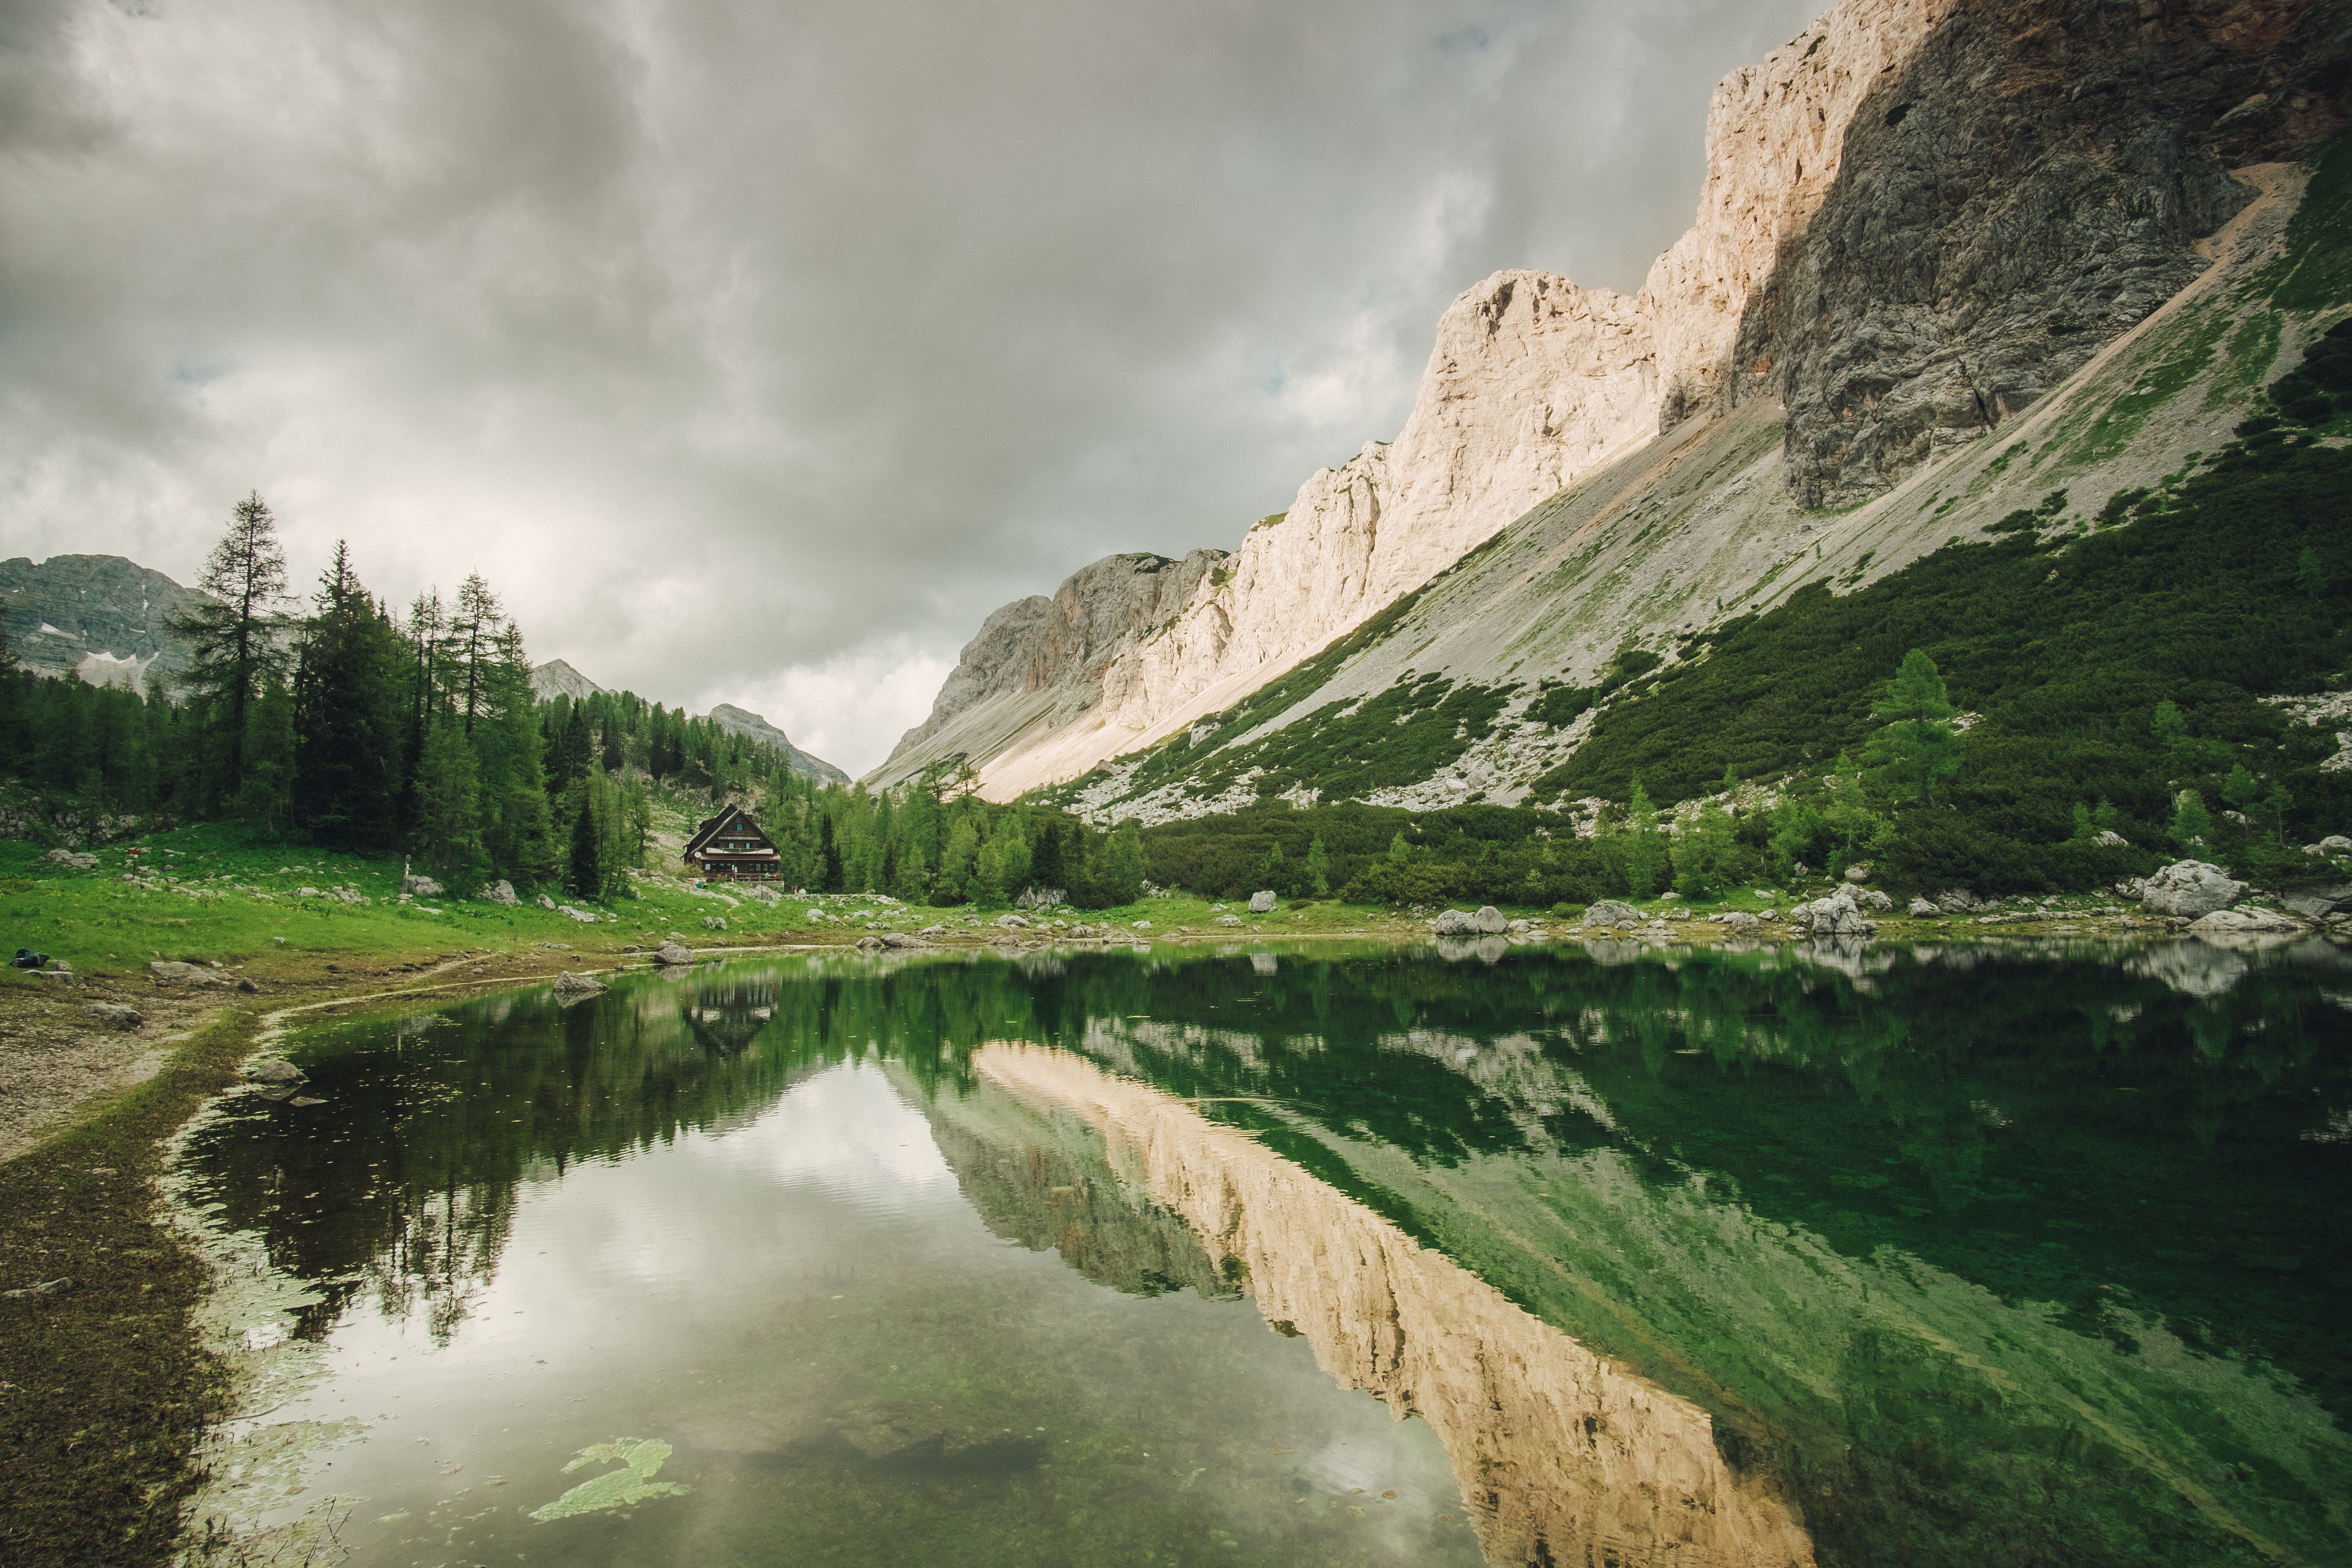
landscape, water, nature, mountain, cloud, hill, lake, river, valley, mountain range, stream, reflection, fjord, reservoir, body of water, alps, loch, landform, geographical feature, atmospheric phenomenon, mountainous landforms